Tell Abu Hureyra

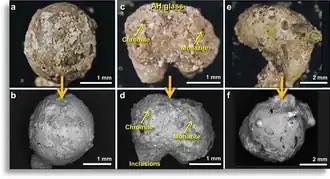
Examples of meltglass from Tell Abu Hureyra

Since around 2012 Moore and others have published several papers reporting on meltglass, nanodiamonds, microspherules, and charcoal and high concentrations of iridium, platinum, nickel, and cobalt from the site of Abu Hureyra, which they attribute to an impact event that destroyed the village around 10,800 BC. The possible connexion of this impact hypothesis with the Younger Dryas has been rejected by experts in archaeology and impact science.